Enno Hagenah

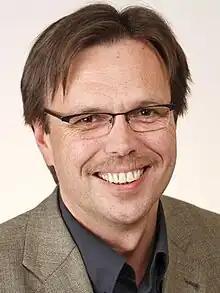
Enno Hagenah

Enno Hagenah (born 31 October 1957, Engelschoff) is a German politician for the Alliance 90/The Greens.